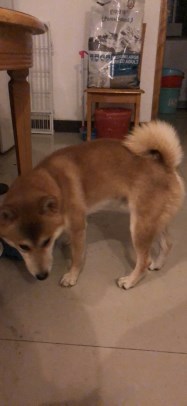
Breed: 1043-n000001-Shiba_Dog